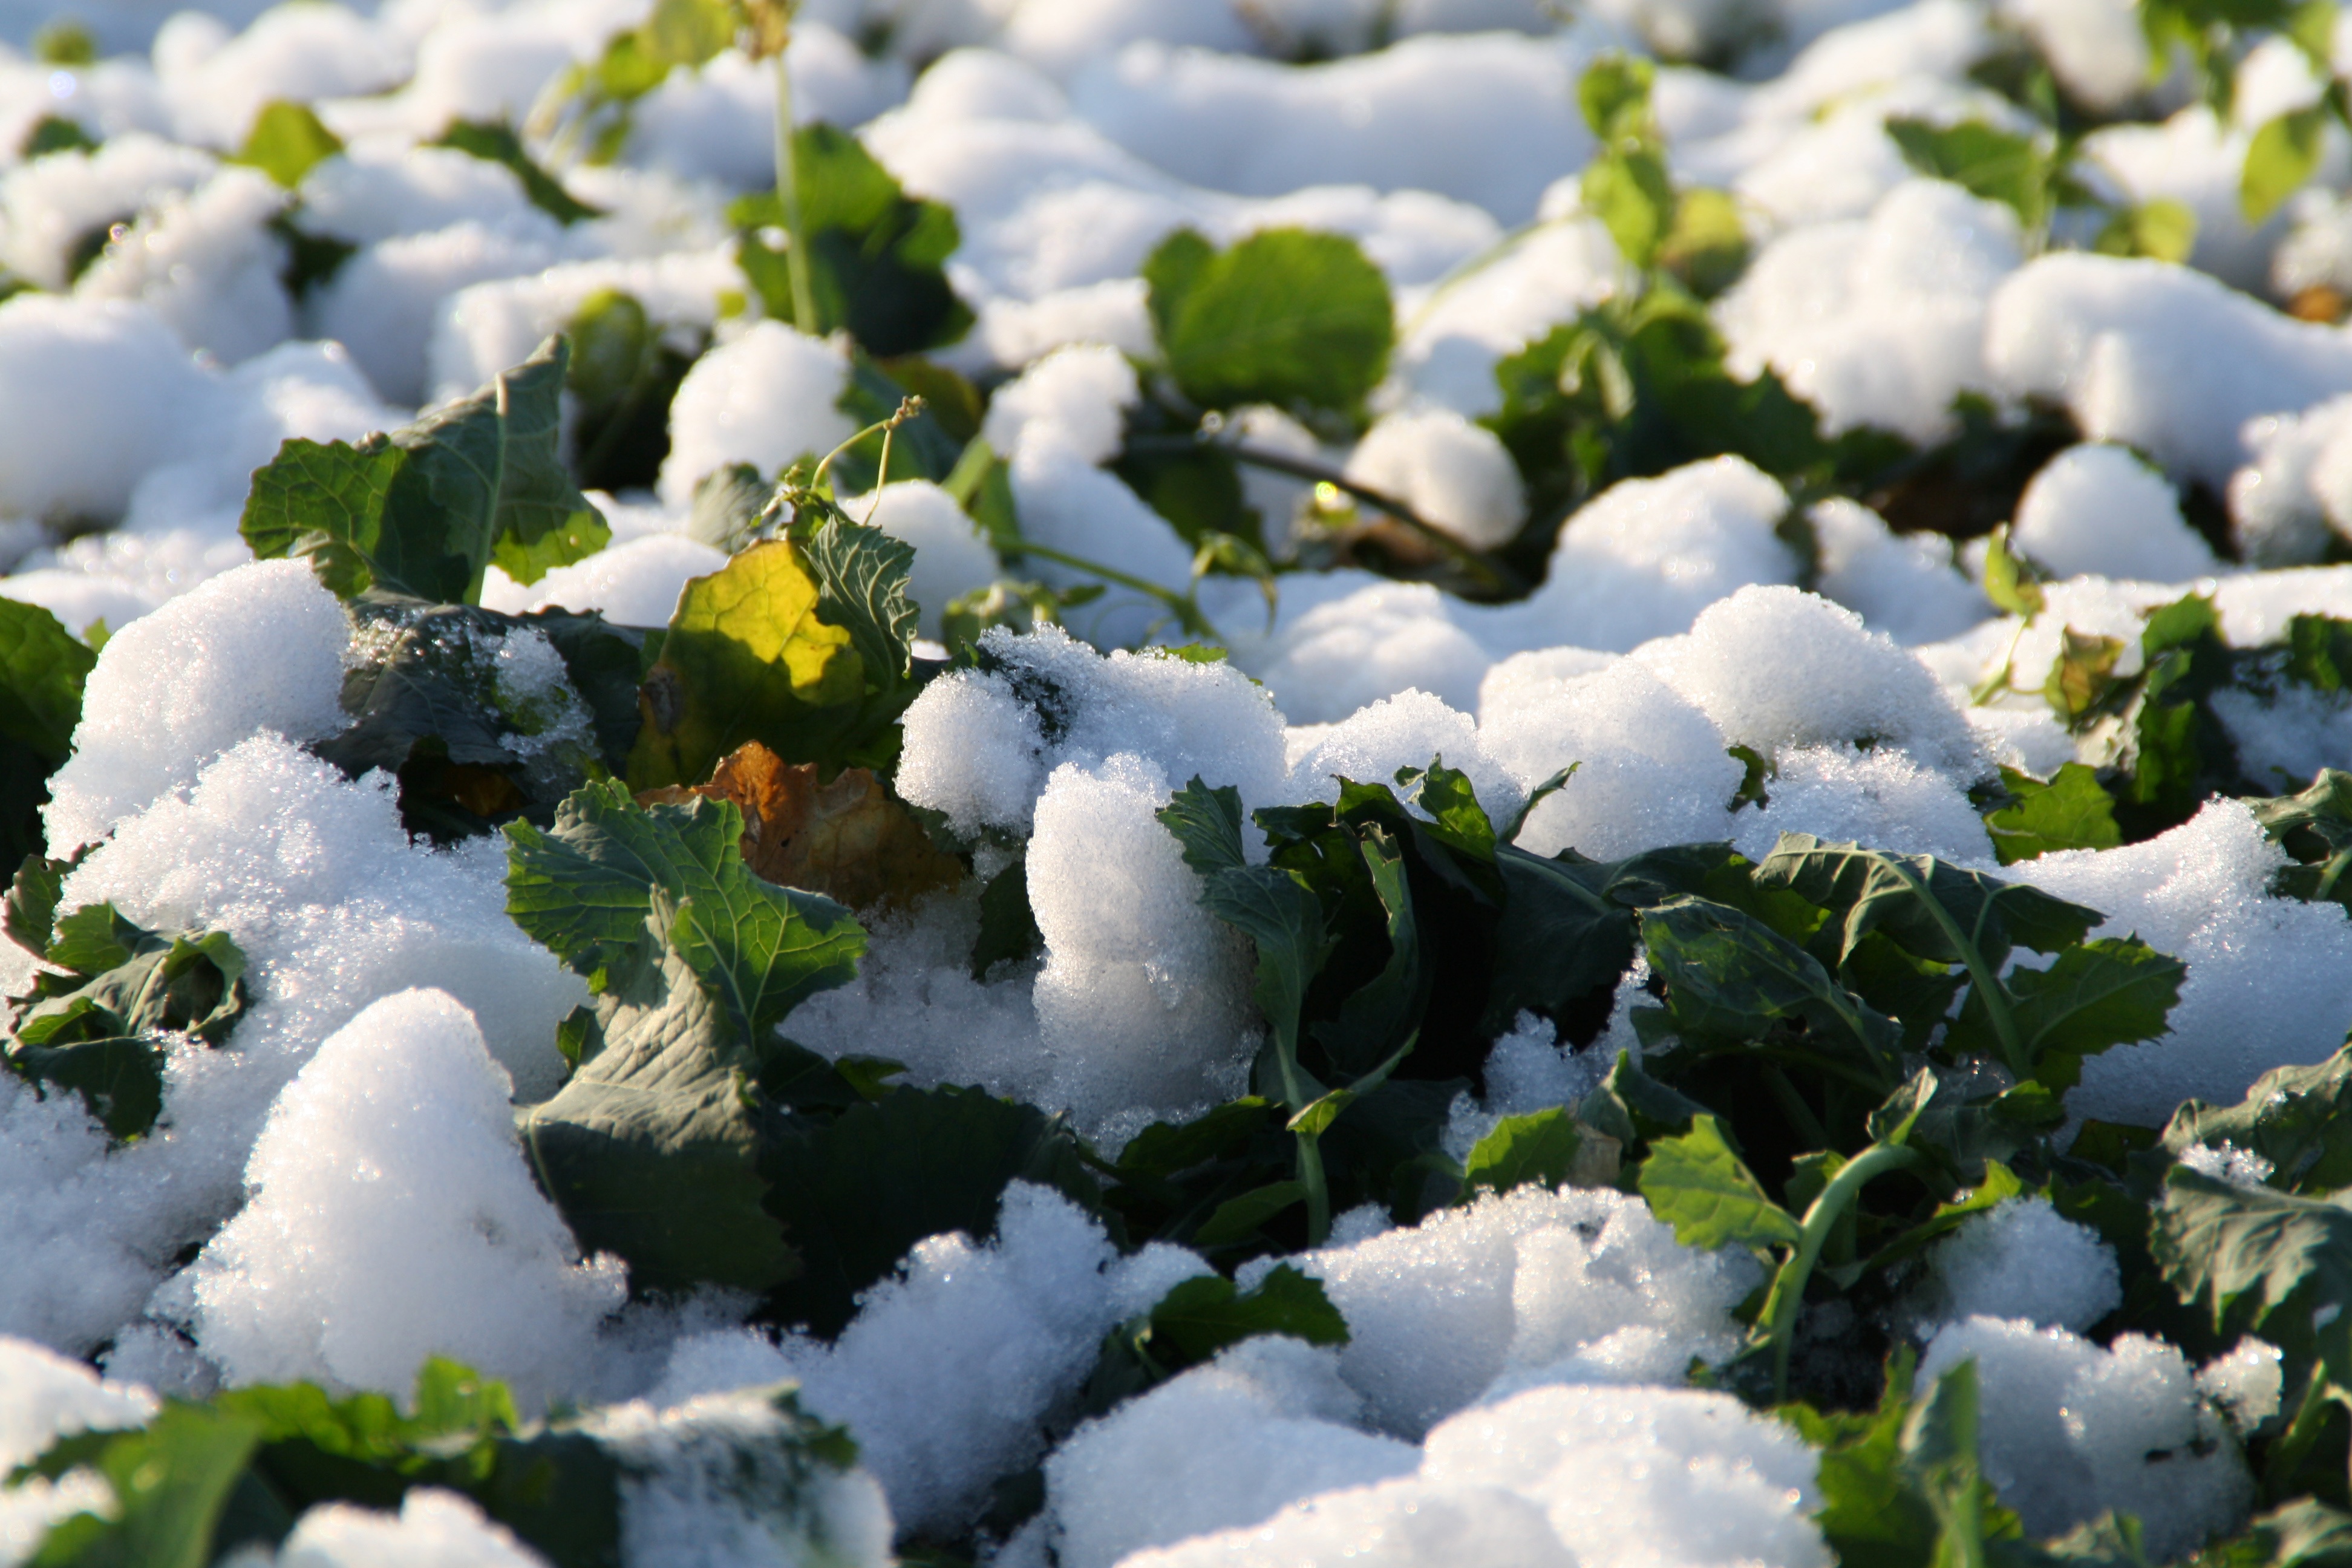
landscape, nature, snow, cold, winter, plant, white, field, leaf, flower, petal, frost, weather, snowy, frozen, garden, flora, wintry, macro photography, arable, flowering plant, land plant